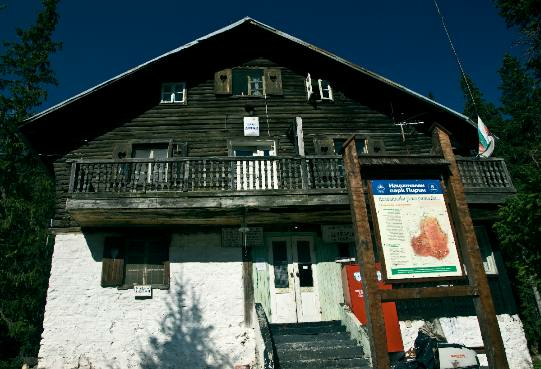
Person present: No